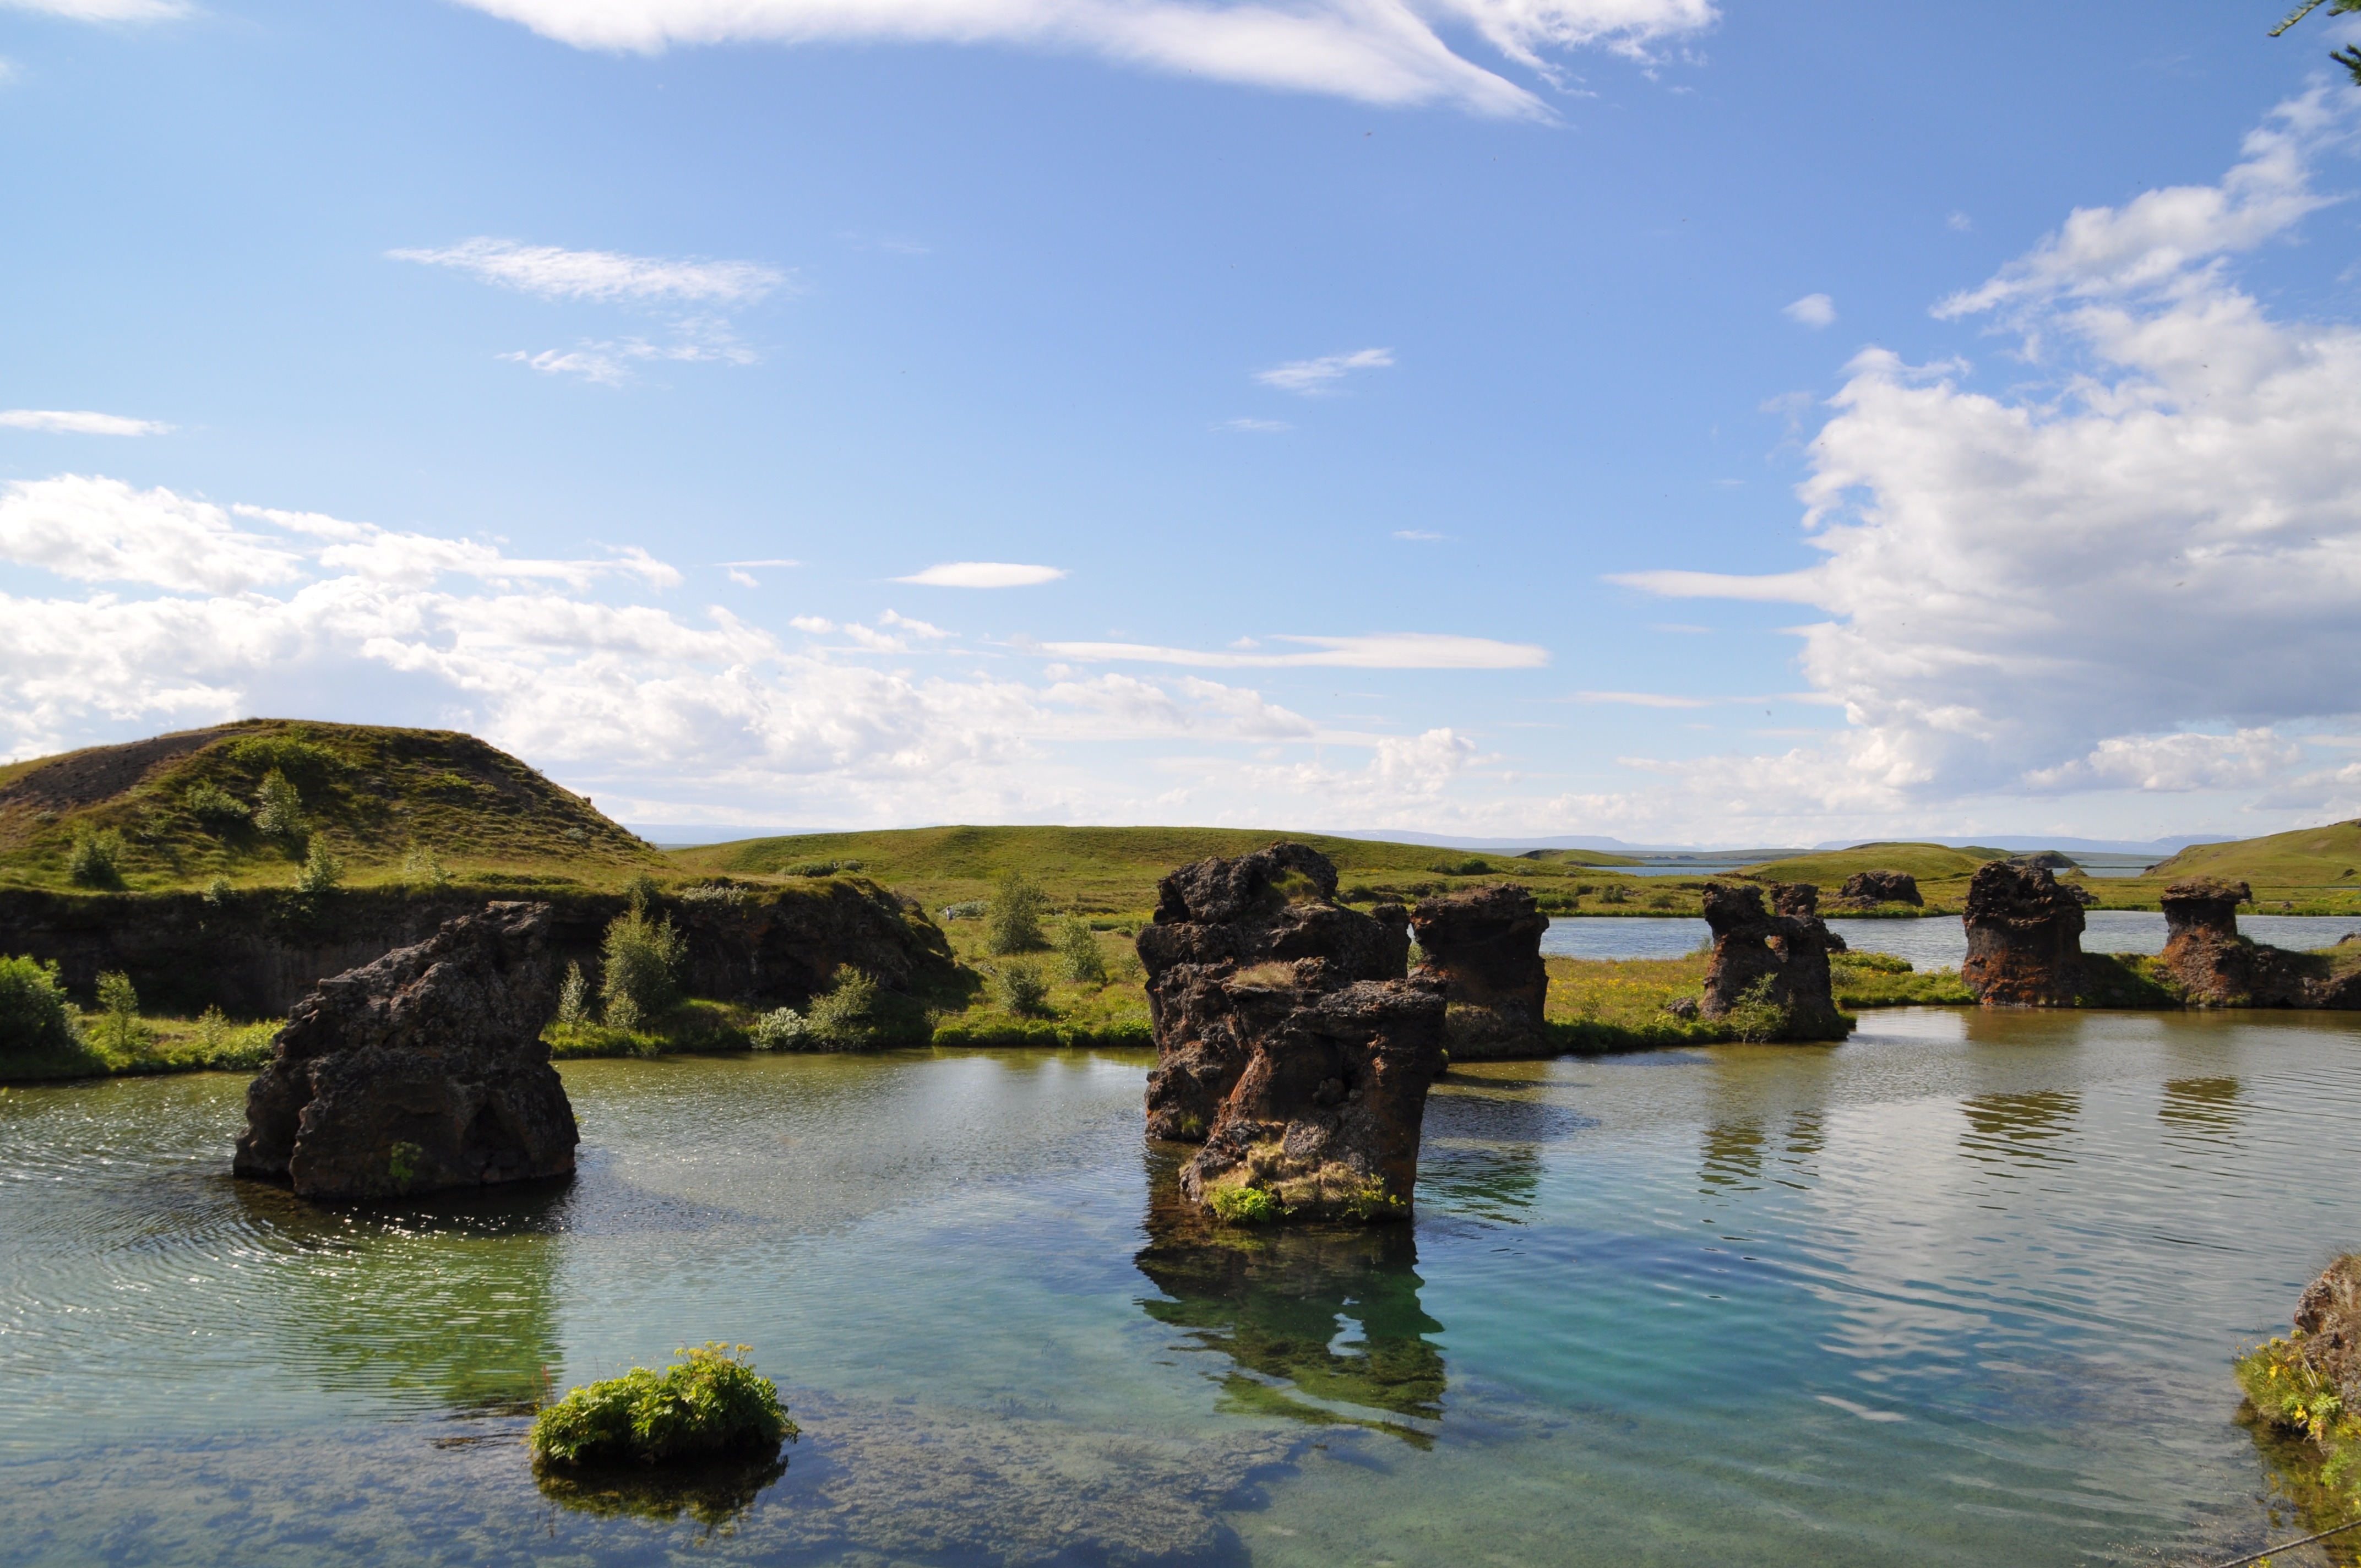
landscape, sea, coast, water, nature, rock, shore, lake, river, idyllic, cove, reflection, bay, iceland, rest, reservoir, terrain, waterway, body of water, stones, picturesque, loch, landform, geographical feature, h f i